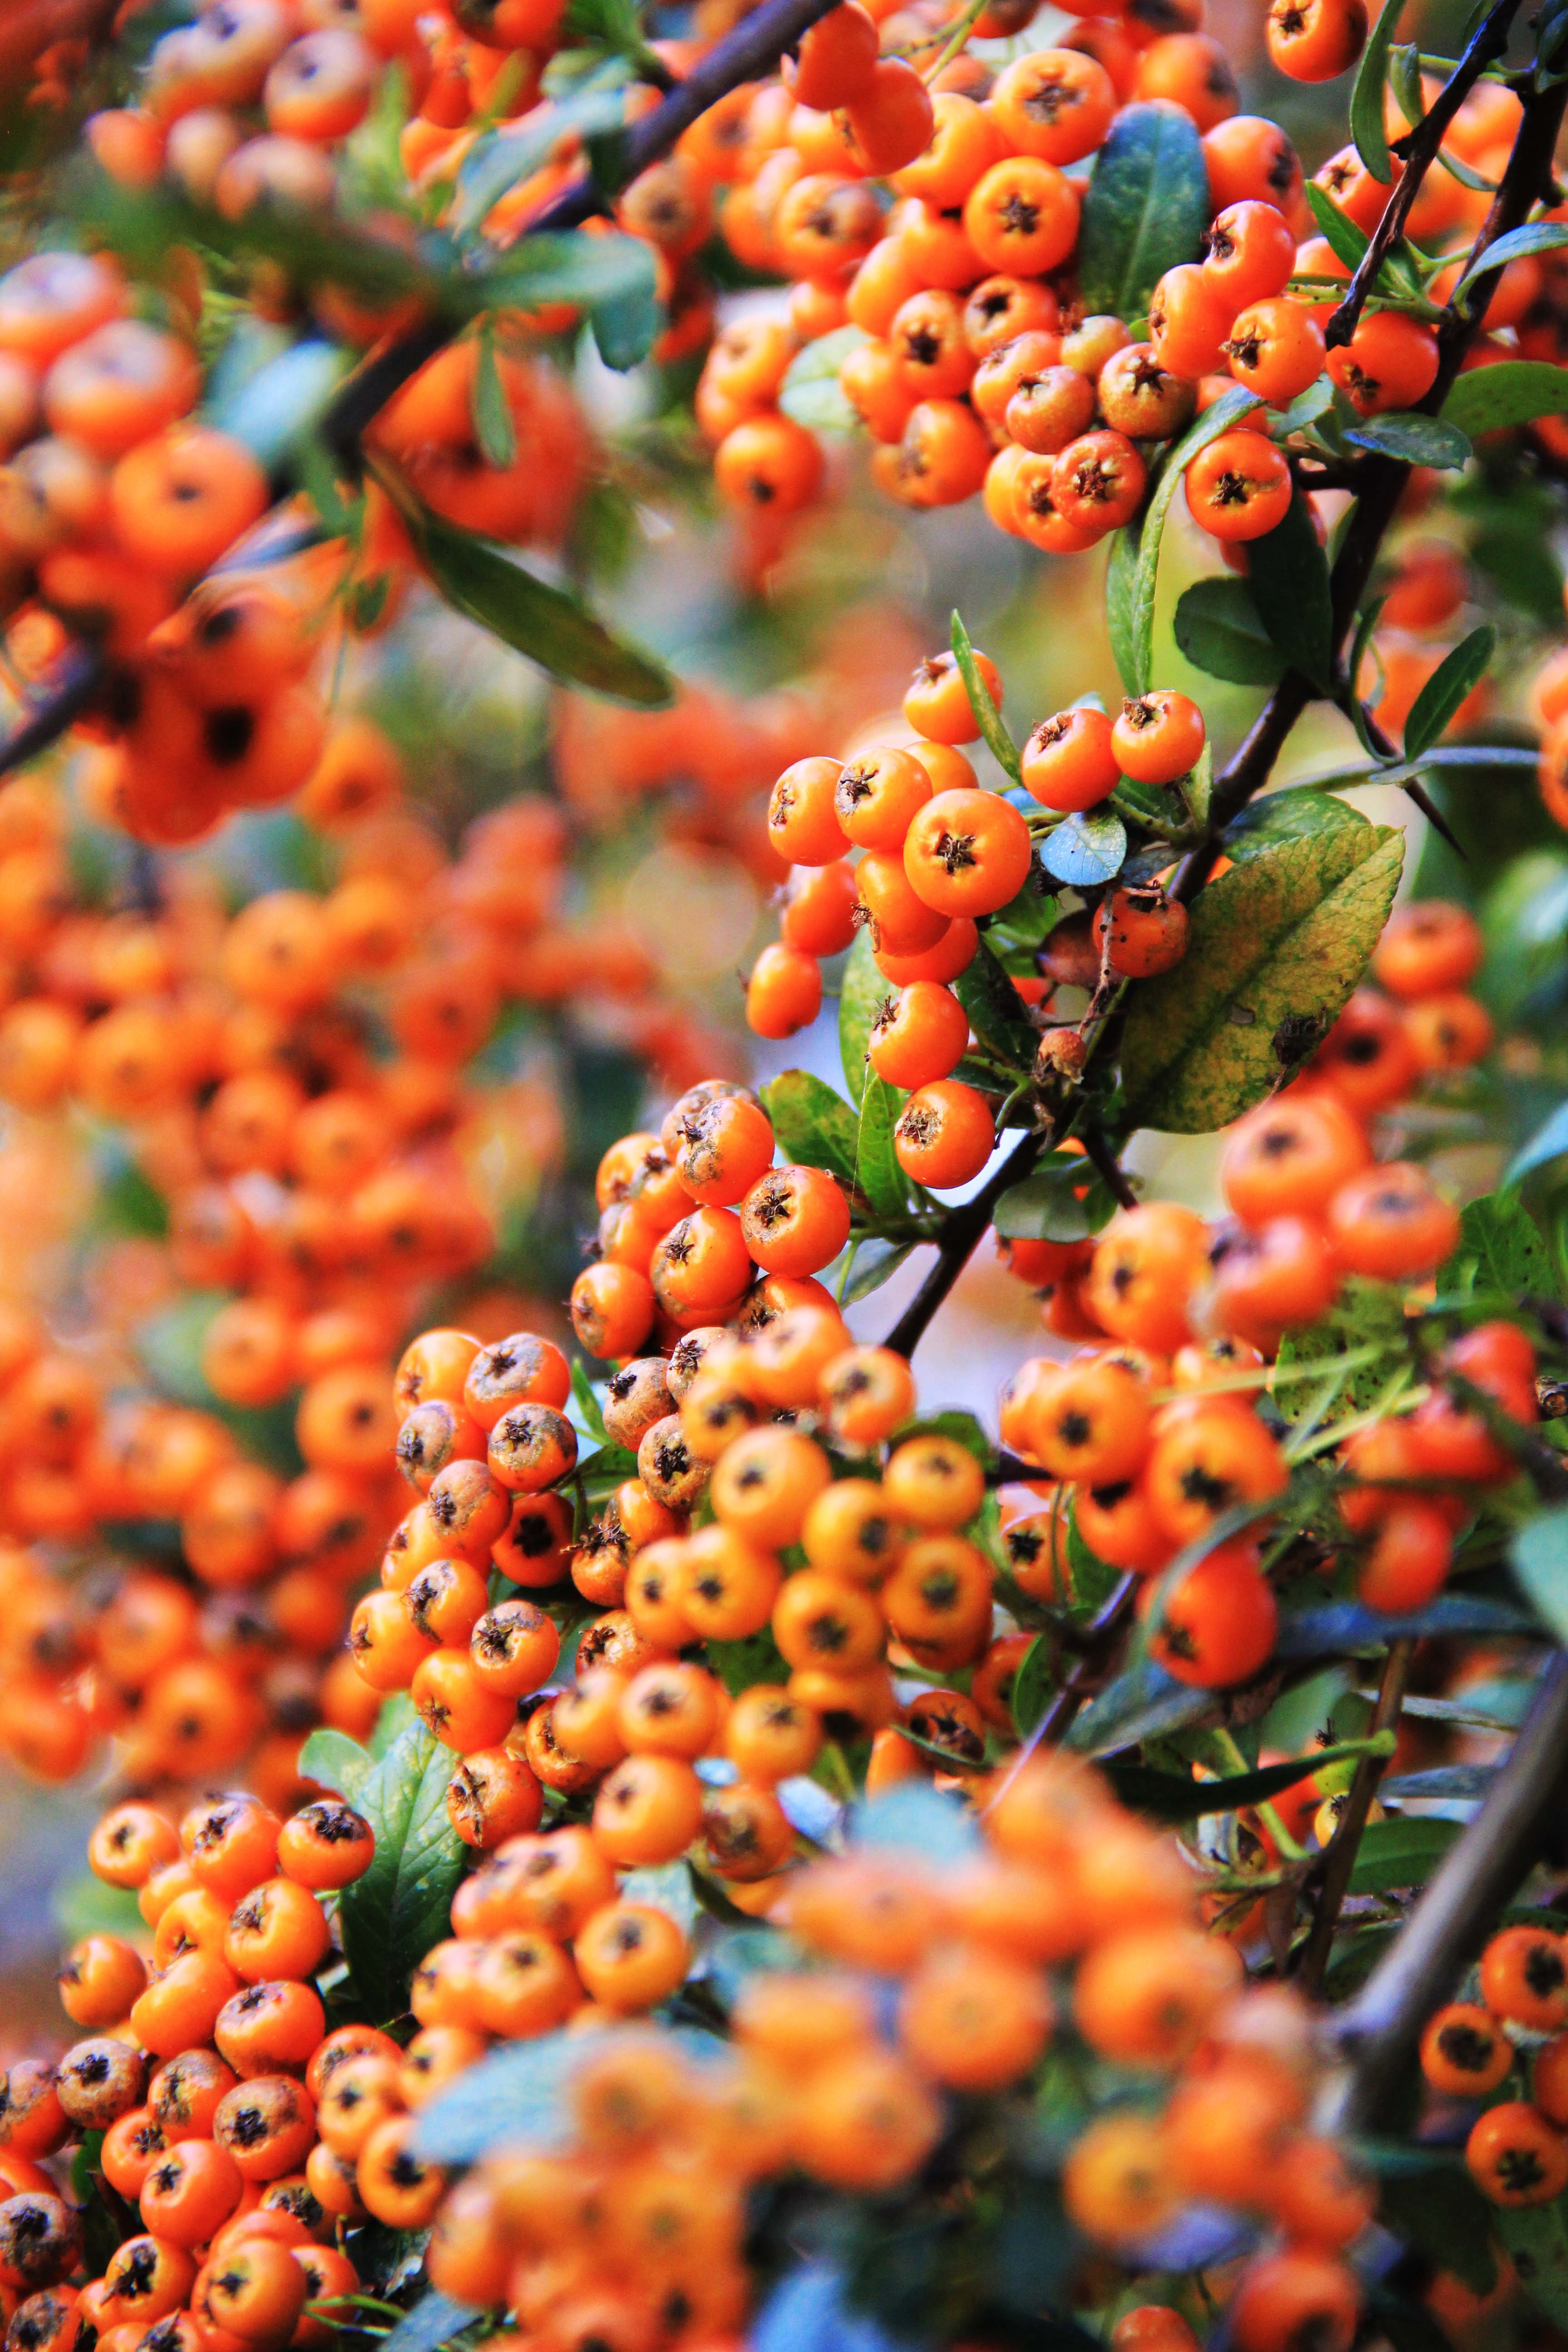
plant, fruit, flower, bush, orange, food, red, produce, evergreen, autumn, botany, garden, flora, berries, shrub, fruits, rowan, macro photography, flowering plant, orange berry, land plant, hippophae